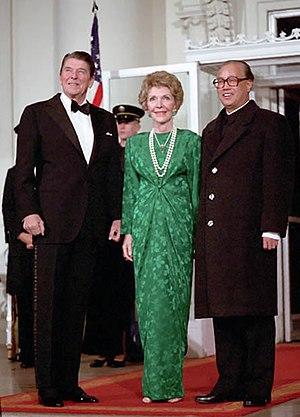
Zhao Ziyang, est un homme politique chinois, parvenu au poste de Premier ministre de 1980 à 1987 puis Secrétaire général du Parti communiste chinois de 1987 à 1989.